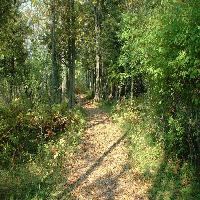
Weather: sun or clear